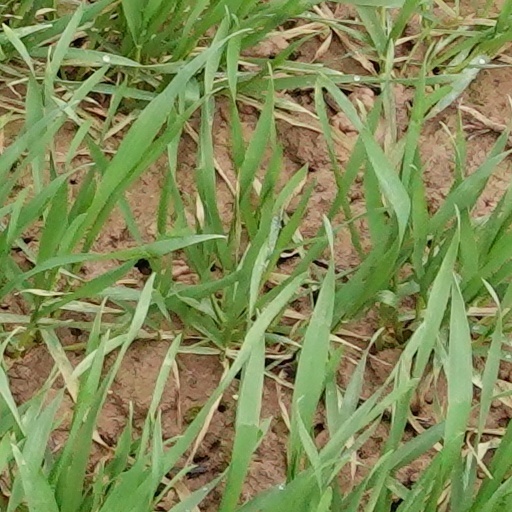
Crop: wheat